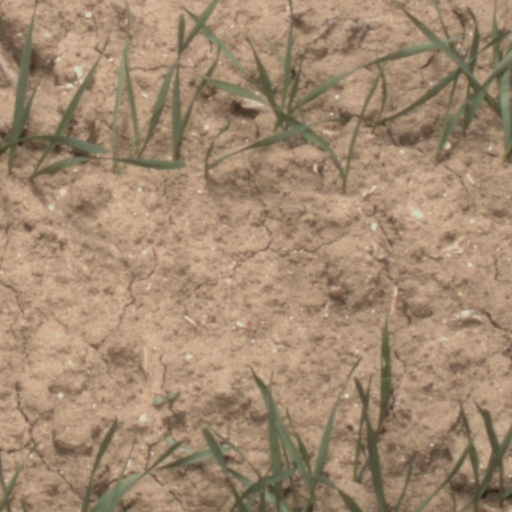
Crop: wheat